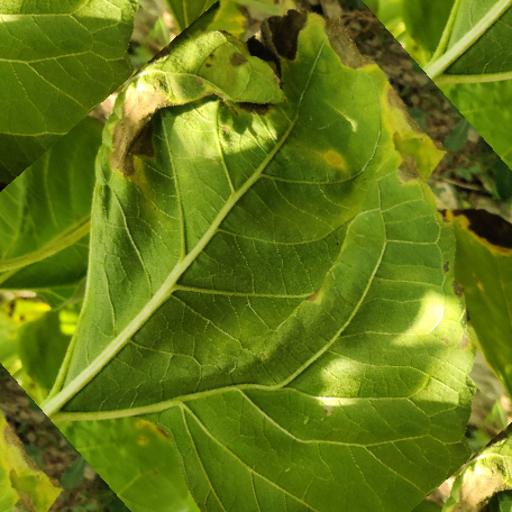
Label: Downy_mildew